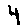
Label: 4